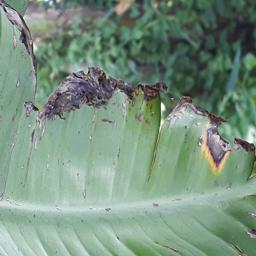
Label: POTASSIUM DEFICIENCY